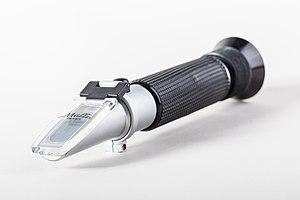
La réfractométrie est une technique qui vise à déterminer la partie réelle de l'indice de réfraction d'un matériau.
L'échelle de Brix sert à mesurer en degrés Brix la fraction de saccharose dans un liquide, c'est-à-dire le pourcentage de matière sèche soluble. Plus le °Brix est élevé, plus l’échantillon est sucré. Attention : le degré Baumé utilise la même notation °B.